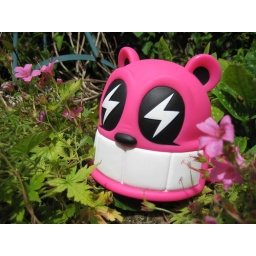
reach bear : in the garden flowers